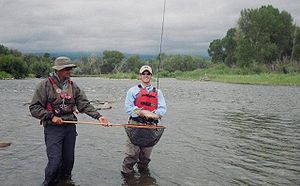
Arkansasfloden / Billeder
Arkansasfloden er en af de store bifloder til Mississippifloden. Arkansasfloden flyder i en generelt østlig og sydøstlig retning og gennemstrømmer de amerikanske delstater Colorado, Kansas, Oklahoma og Arkansas.